Denis Ablyazin

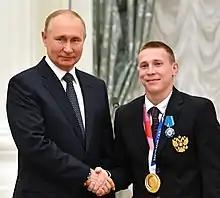
Ablyazin receives the Order of Honour from Vladimir Putin in 2021

At the 2020 Summer Olympics in Tokyo, Japan, Denis Ablyazin competed with the Russian Olympic Committee team, which featured Ablyazin, David Belyavskiy, Artur Dalaoyan, and Nikita Nagornyy. The Russian team won Olympic gold with a combined score of 262.5. Ablyazin competed on floor (13.9), rings (15.033), and vault (14.866). He also defended his silver medal on the individual vault event for a second time with a final score of 14.783, a number which tied for the highest score. He was positioned lower than Shin Jea-hwan of South Korea on a tie-breaking criteria, similarly to the individual floor final at the 2012 Summer Olympics in London when he posted the second highest final score of 15.800 but tie-breaking rules awarded him the bronze medal behind Kōhei Uchimura of Japan.